Great Western Ambulance Service

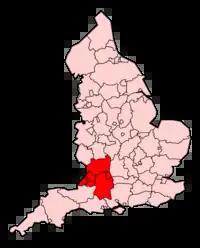
Map of the Great Western Ambulance Service's coverage

The Great Western Ambulance Service NHS Trust (GWAS) was a National Health Service (NHS) trust which provided emergency and non-emergency patient transport services to Bath and North East Somerset, Bristol, Gloucestershire, North Somerset, Swindon and Wiltshire, in South West England. It was formed on 1 April 2006 by the merger of the Avon, Gloucestershire and Wiltshire ambulance services. The ambulance service was acquired by neighbouring Foundation Trust South Western Ambulance Service (SWASFT) on 1 February 2013.